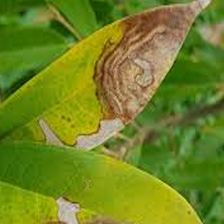
Label: anthracnose_disease